Alexander Ariʻipaea Salmon

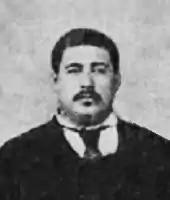
Alexander Salmon, Jr., c. 1885.

Alexander Ariipaea Vehiaitipare Salmon Jr. (1855–1914) was the English-Jewish-Tahitian co-owner of the Maison Brander plantations on Tahiti and "de facto" ruler of Easter Island from 1878 till its cession to Chile in 1888.